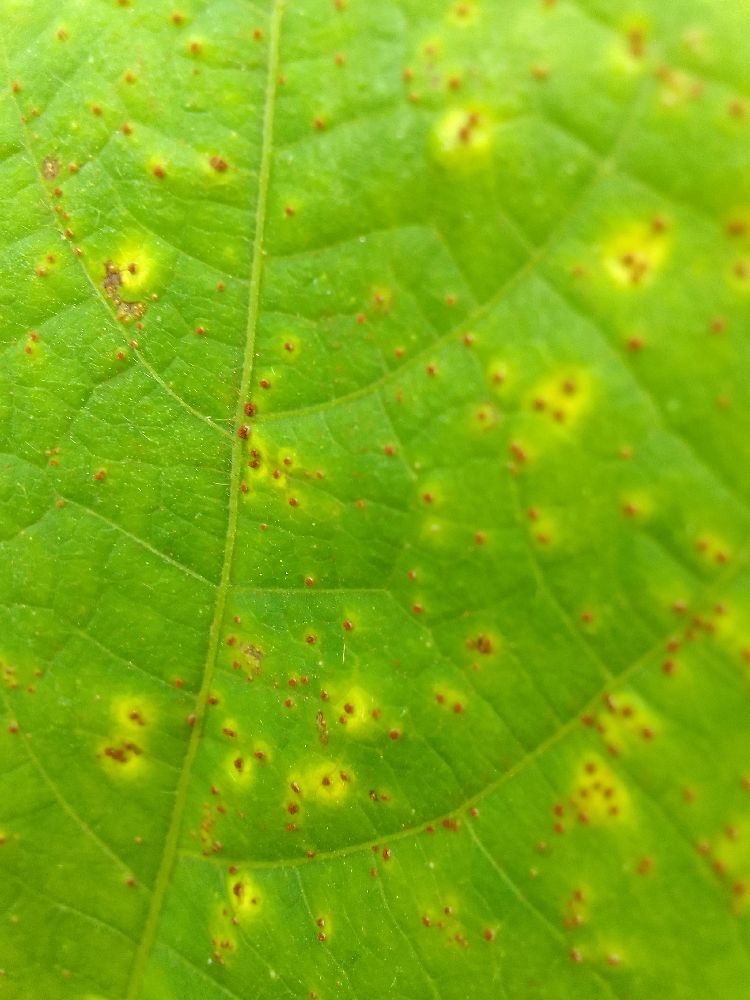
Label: rust